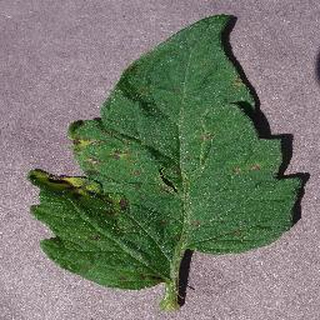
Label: tomato_septoria_leaf_spot